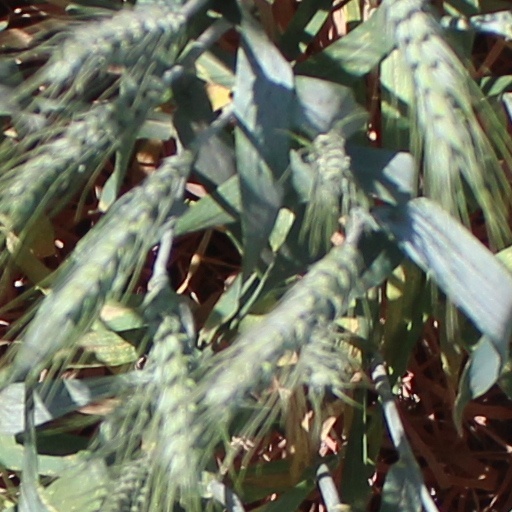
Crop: wheat